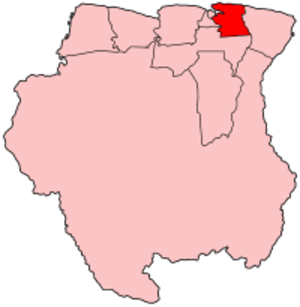
Commewijne
Kort over Surinam. Commewijne-distriktet er fremhævet med rødt.
Commewijne er et distrikt i Surinam beliggende på højre side af Surinam-floden. Commewijnes hovedstad hedder Nieuw Amsterdam. Allianc er en anden stor by.